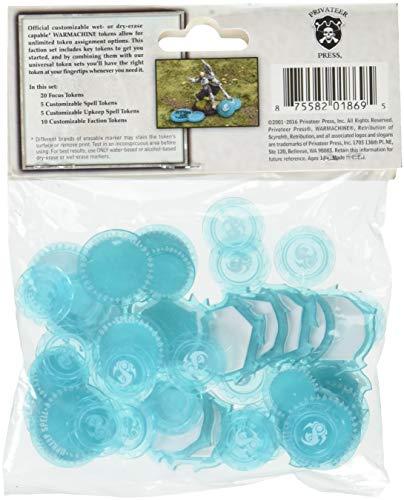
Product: Privateer Press Retribution Token Set Miniature Game PIP91119
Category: Toys & Games | Hobbies | Models & Model Kits | Model Kits
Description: Players armies will make use of a mix of Infantry and mighty combat Automatons Warjacks.
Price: $8.41
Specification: ProductDimensions:8x2x5inches|ItemWeight:2.08ounces|ShippingWeight:6.4ounces(Viewshippingratesandpolicies)|DomesticShipping:ItemcanbeshippedwithinU.S.|InternationalShipping:ThisitemcanbeshippedtoselectcountriesoutsideoftheU.S.LearnMore|ASIN:B01LY7SOYX|Itemmodelnumber:PIP91119|Manufacturerrecommendedage:10yearsandup